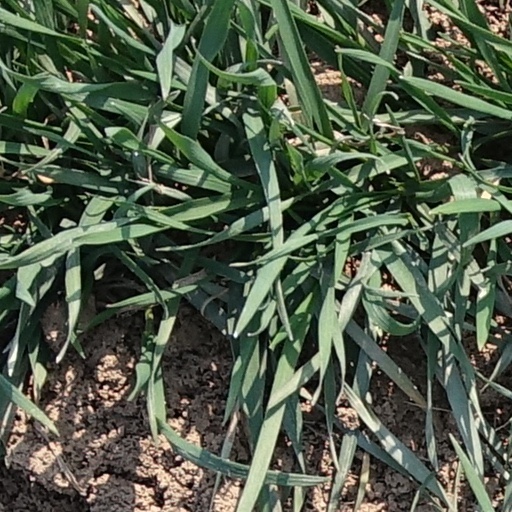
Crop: wheat